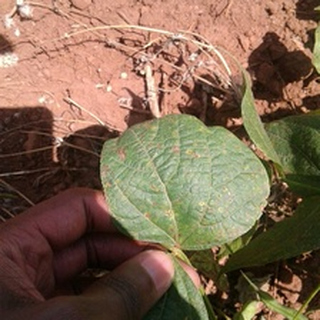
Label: bean_rust